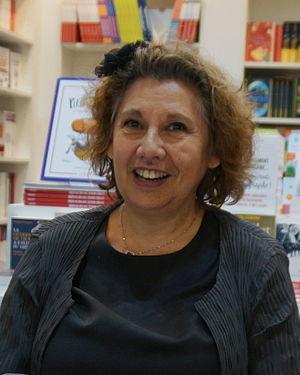
lors du salon du livre de 2015.
Yaël Hassan, née en 1952 à Paris, est auteure jeunesse française.